Mark Collins (musician)

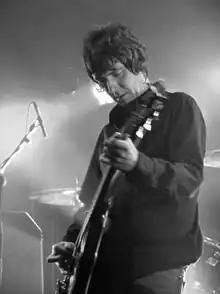
Collins performing in 2008

Mark Vincent Collins (born 14 August 1965) is an English musician, best known as having been the guitarist of the British alternative rock band the Charlatans since 1991.